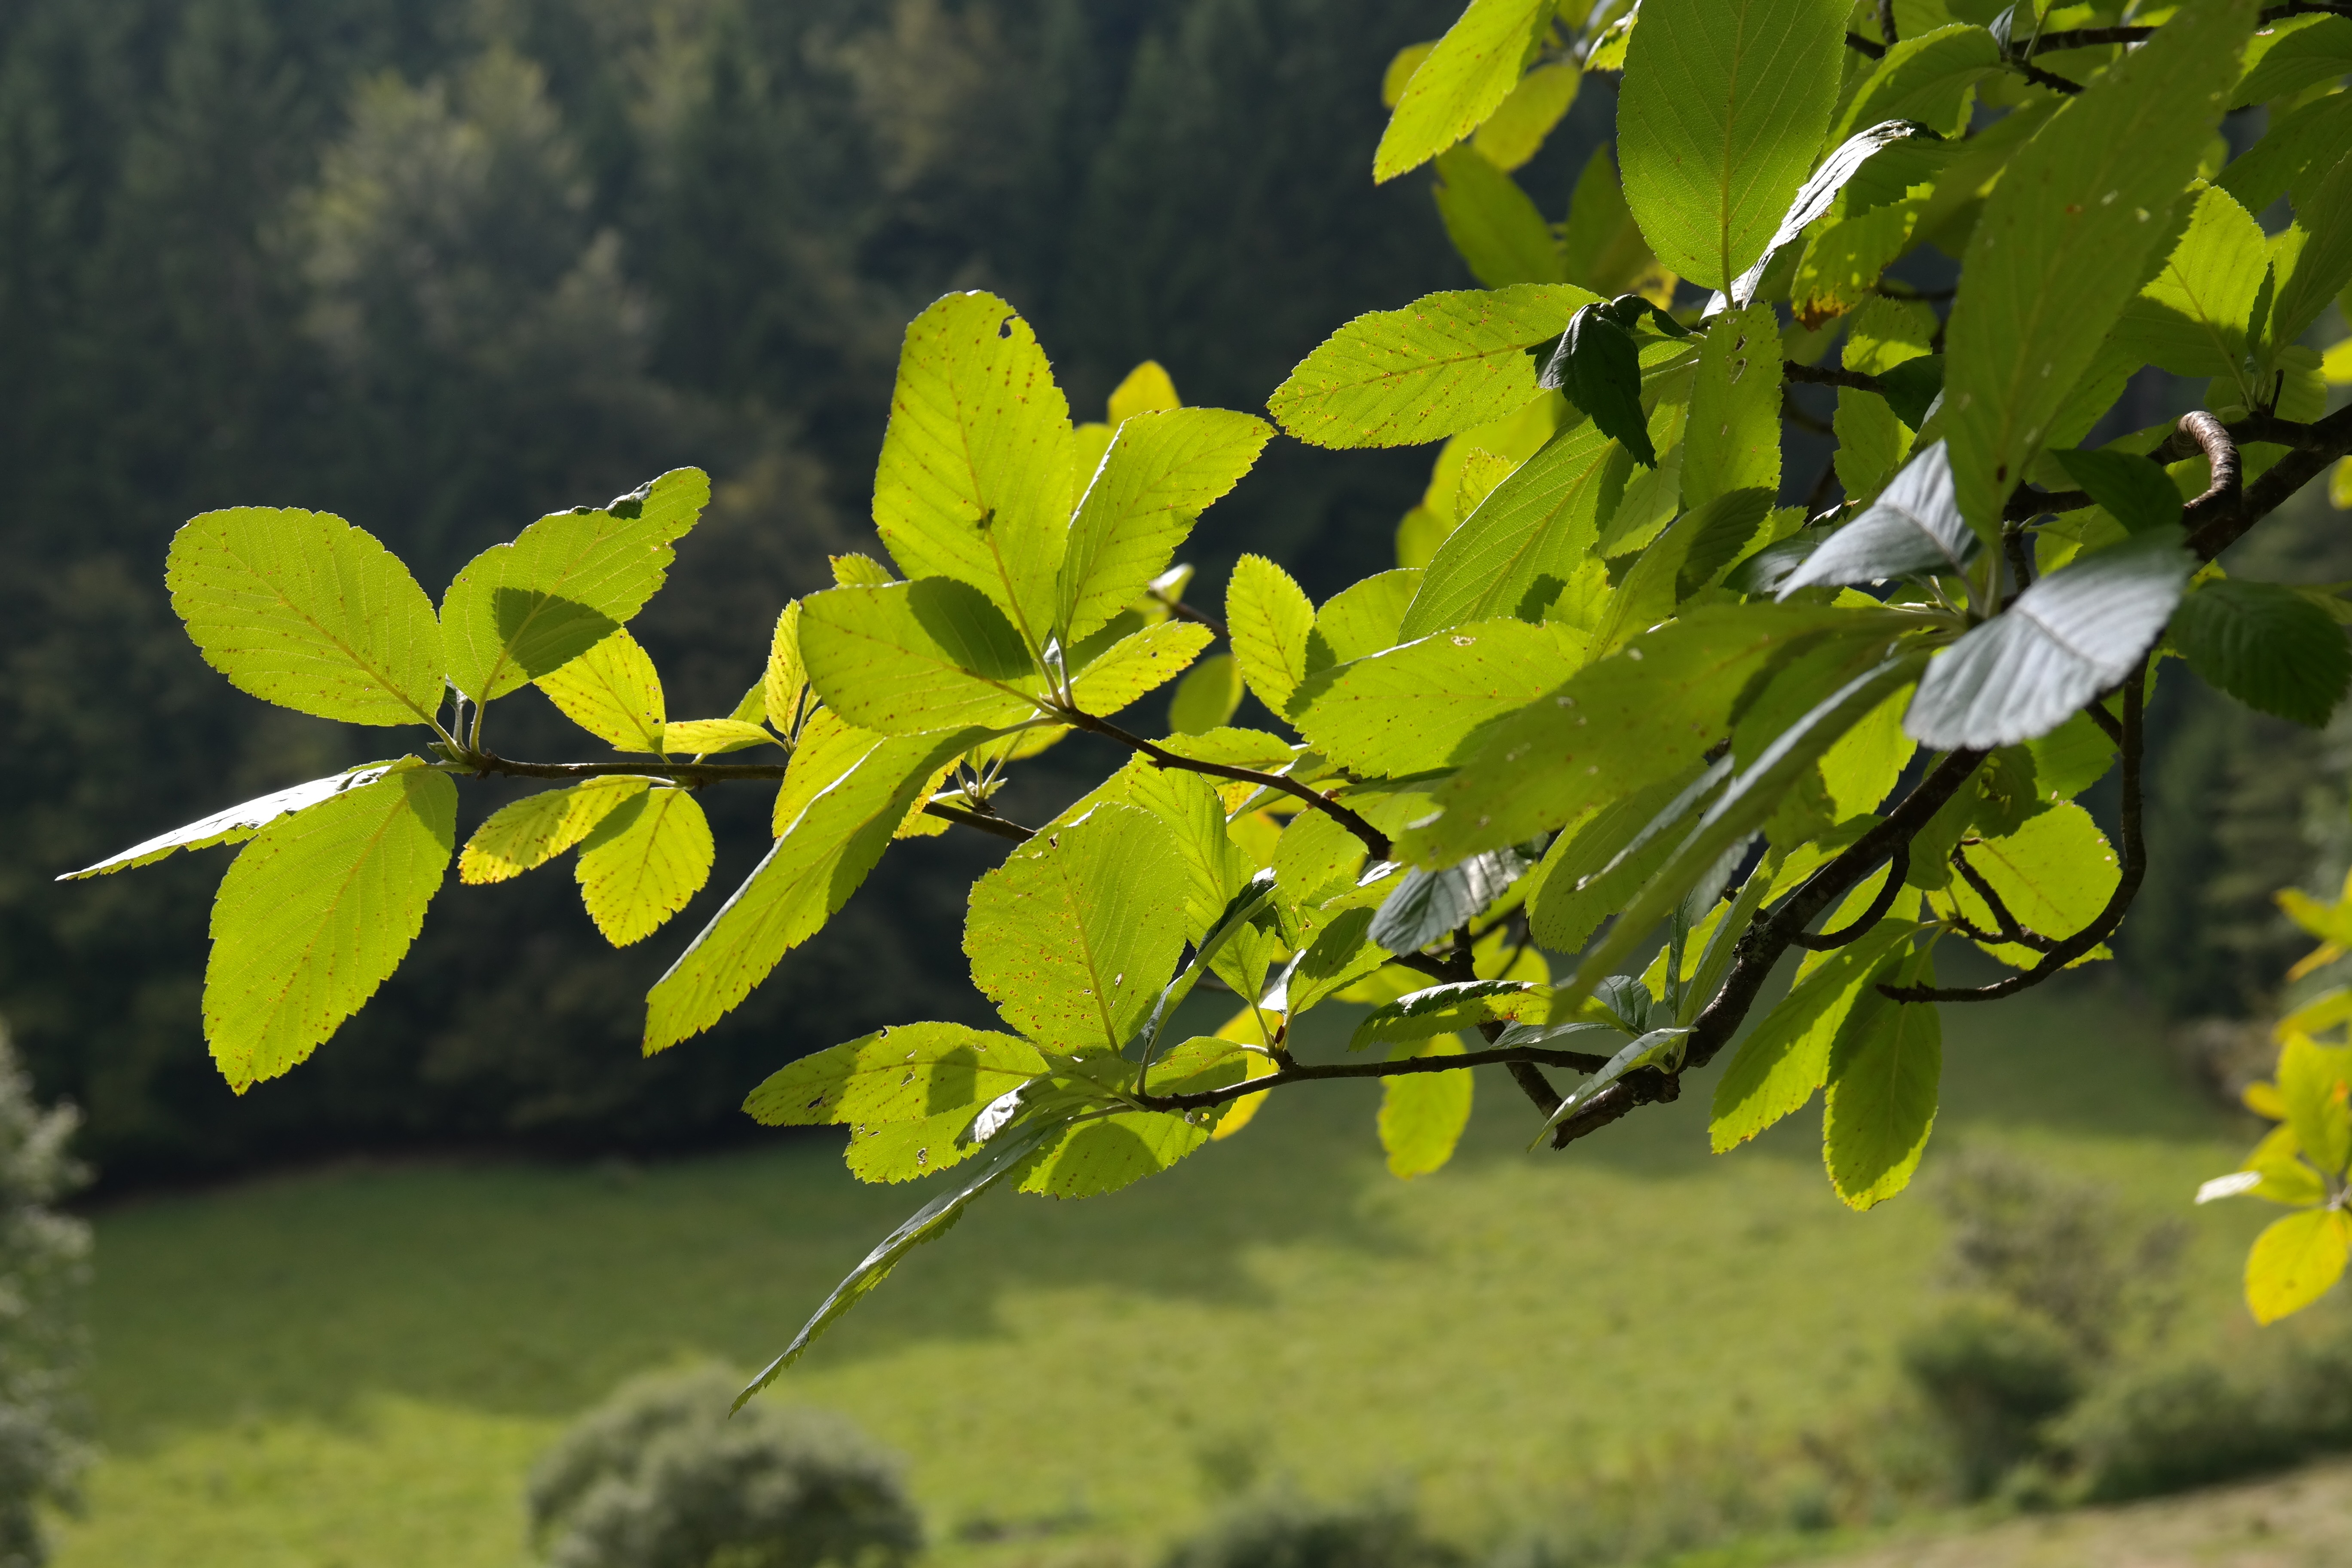
tree, nature, branch, blossom, plant, sunlight, leaf, flower, foliage, green, produce, autumn, botany, yellow, flora, leaves, shrub, deciduous, macro photography, sorbus, rose greenhouse, flowering plant, maidenhair tree, rosaceae, real whitebeam, sorbus aria, woody plant, land plant, he flour berry